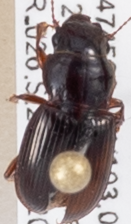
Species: Cratacanthus dubius
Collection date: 2018-09-20
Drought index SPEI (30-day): -0.9
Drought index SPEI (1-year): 0.86
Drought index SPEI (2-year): -0.128